Kōga Saburō

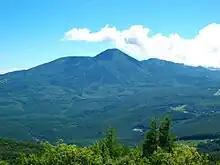
Mount Tateshina on the border of the municipalities of Chino and Tateshina in Nagano Prefecture.

Many variants on the basic story exist; the following summary is based on the earliest literary version of the tale found in the "Shintōshū".